Orthohantavirus

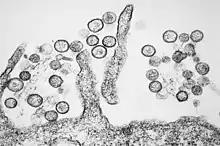
Transmission electron micrograph of Sin Nombre virus.

Rodent species that carry hantaviruses inhabit a diverse range of habitats, including desert-like biomes, equatorial and tropical forests, swamps, savannas, fields, and salt marshes. The seroprevalence of hantaviruses in their host species has been observed to range from 5.9% to 38% in the Americas, and 3% to about 19% worldwide, depending on testing method and location. In some places, such as South Korea, routine trapping of wild rodents is performed to surveil hantavirus circulation. High humidity can benefit rodent populations in warm climates, where it may positively impact plant growth and thus food availability. Increased forest coverage is associated with increased hantavirus incidence, particularly in Europe.